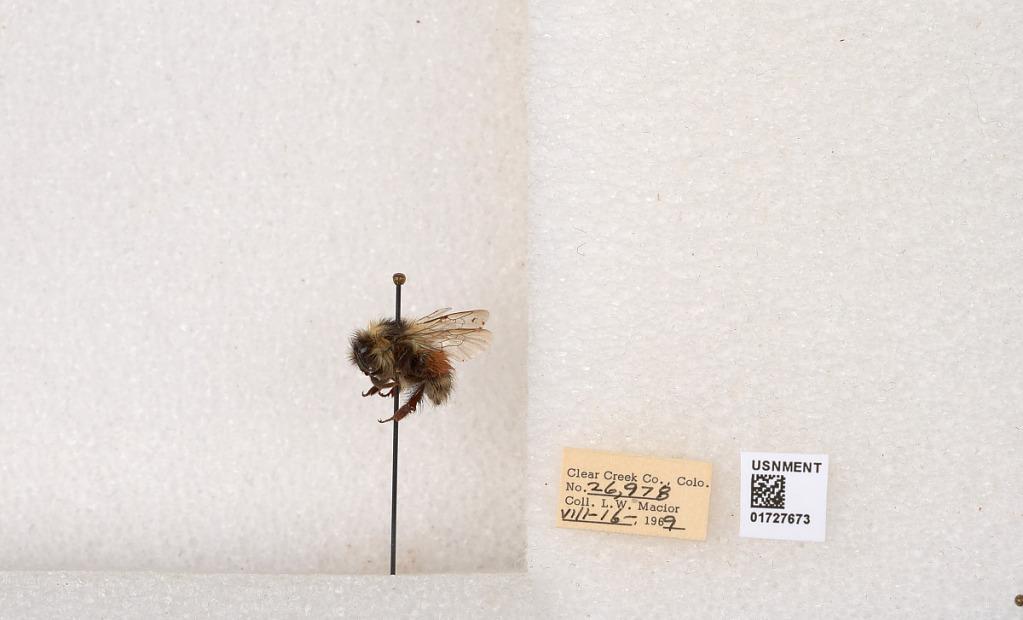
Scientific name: Bombus (Pyrobombus) sylvicola Kirby
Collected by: L. Macior
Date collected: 1969-8-16
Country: United States
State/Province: Colorado
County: Clear Creek
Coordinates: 39.7006, -105.694